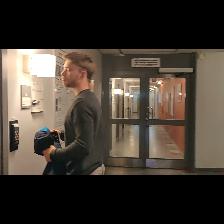
Label: Human